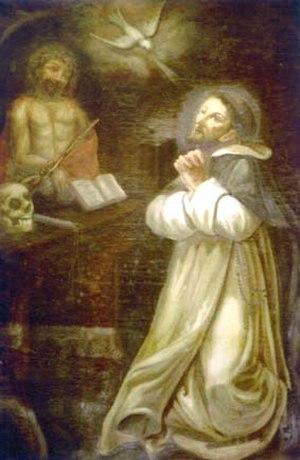
Dominique Spadafora est un dominicain sicilien reconnu bienheureux par l'Église catholique.
Cette liste concerne les saints et les bienheureux, reconnus comme tels par l'Église catholique, ayant vécu au XVIᵉ siècle.